Samuel Bancroft

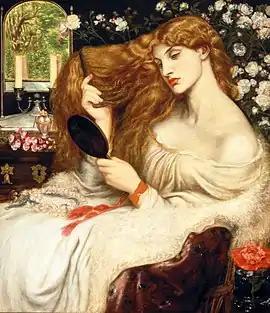
"Lady Lilith" by Dante Gabriel Rossetti, purchased by Samuel Bancroft in 1892

His collection began in 1890 with a work by Dante Gabriel Rossetti, whose art and poetry featured prominently in Bancroft's further collections over the next 25 years. He maintained correspondence with other artists in the movement, and offered financial support to the families of some of them. Bancroft also corresponded with critic, historian, and dealer Charles Fairfax Murray, also an important figure in the Pre-Raphaelite movement, and Murray helped advise Bancroft on future purchases. Bancroft continued adding to the collection for the remainder of his life, and built it into the largest collection of Pre-Raphaelite works outside England.